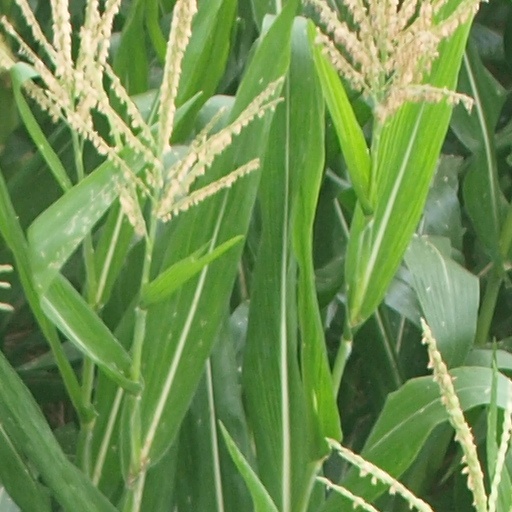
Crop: maize; corn